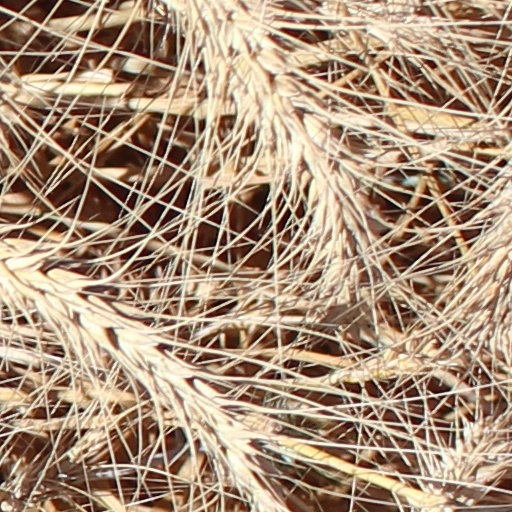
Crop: wheat